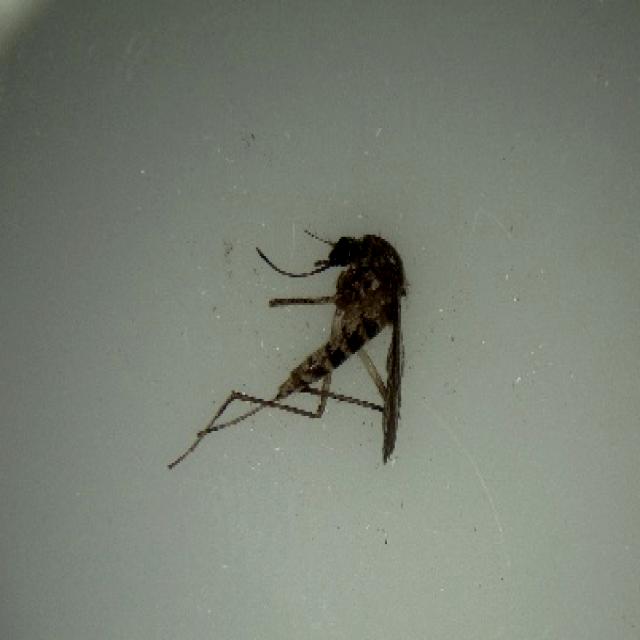
Species: aedes_vexans